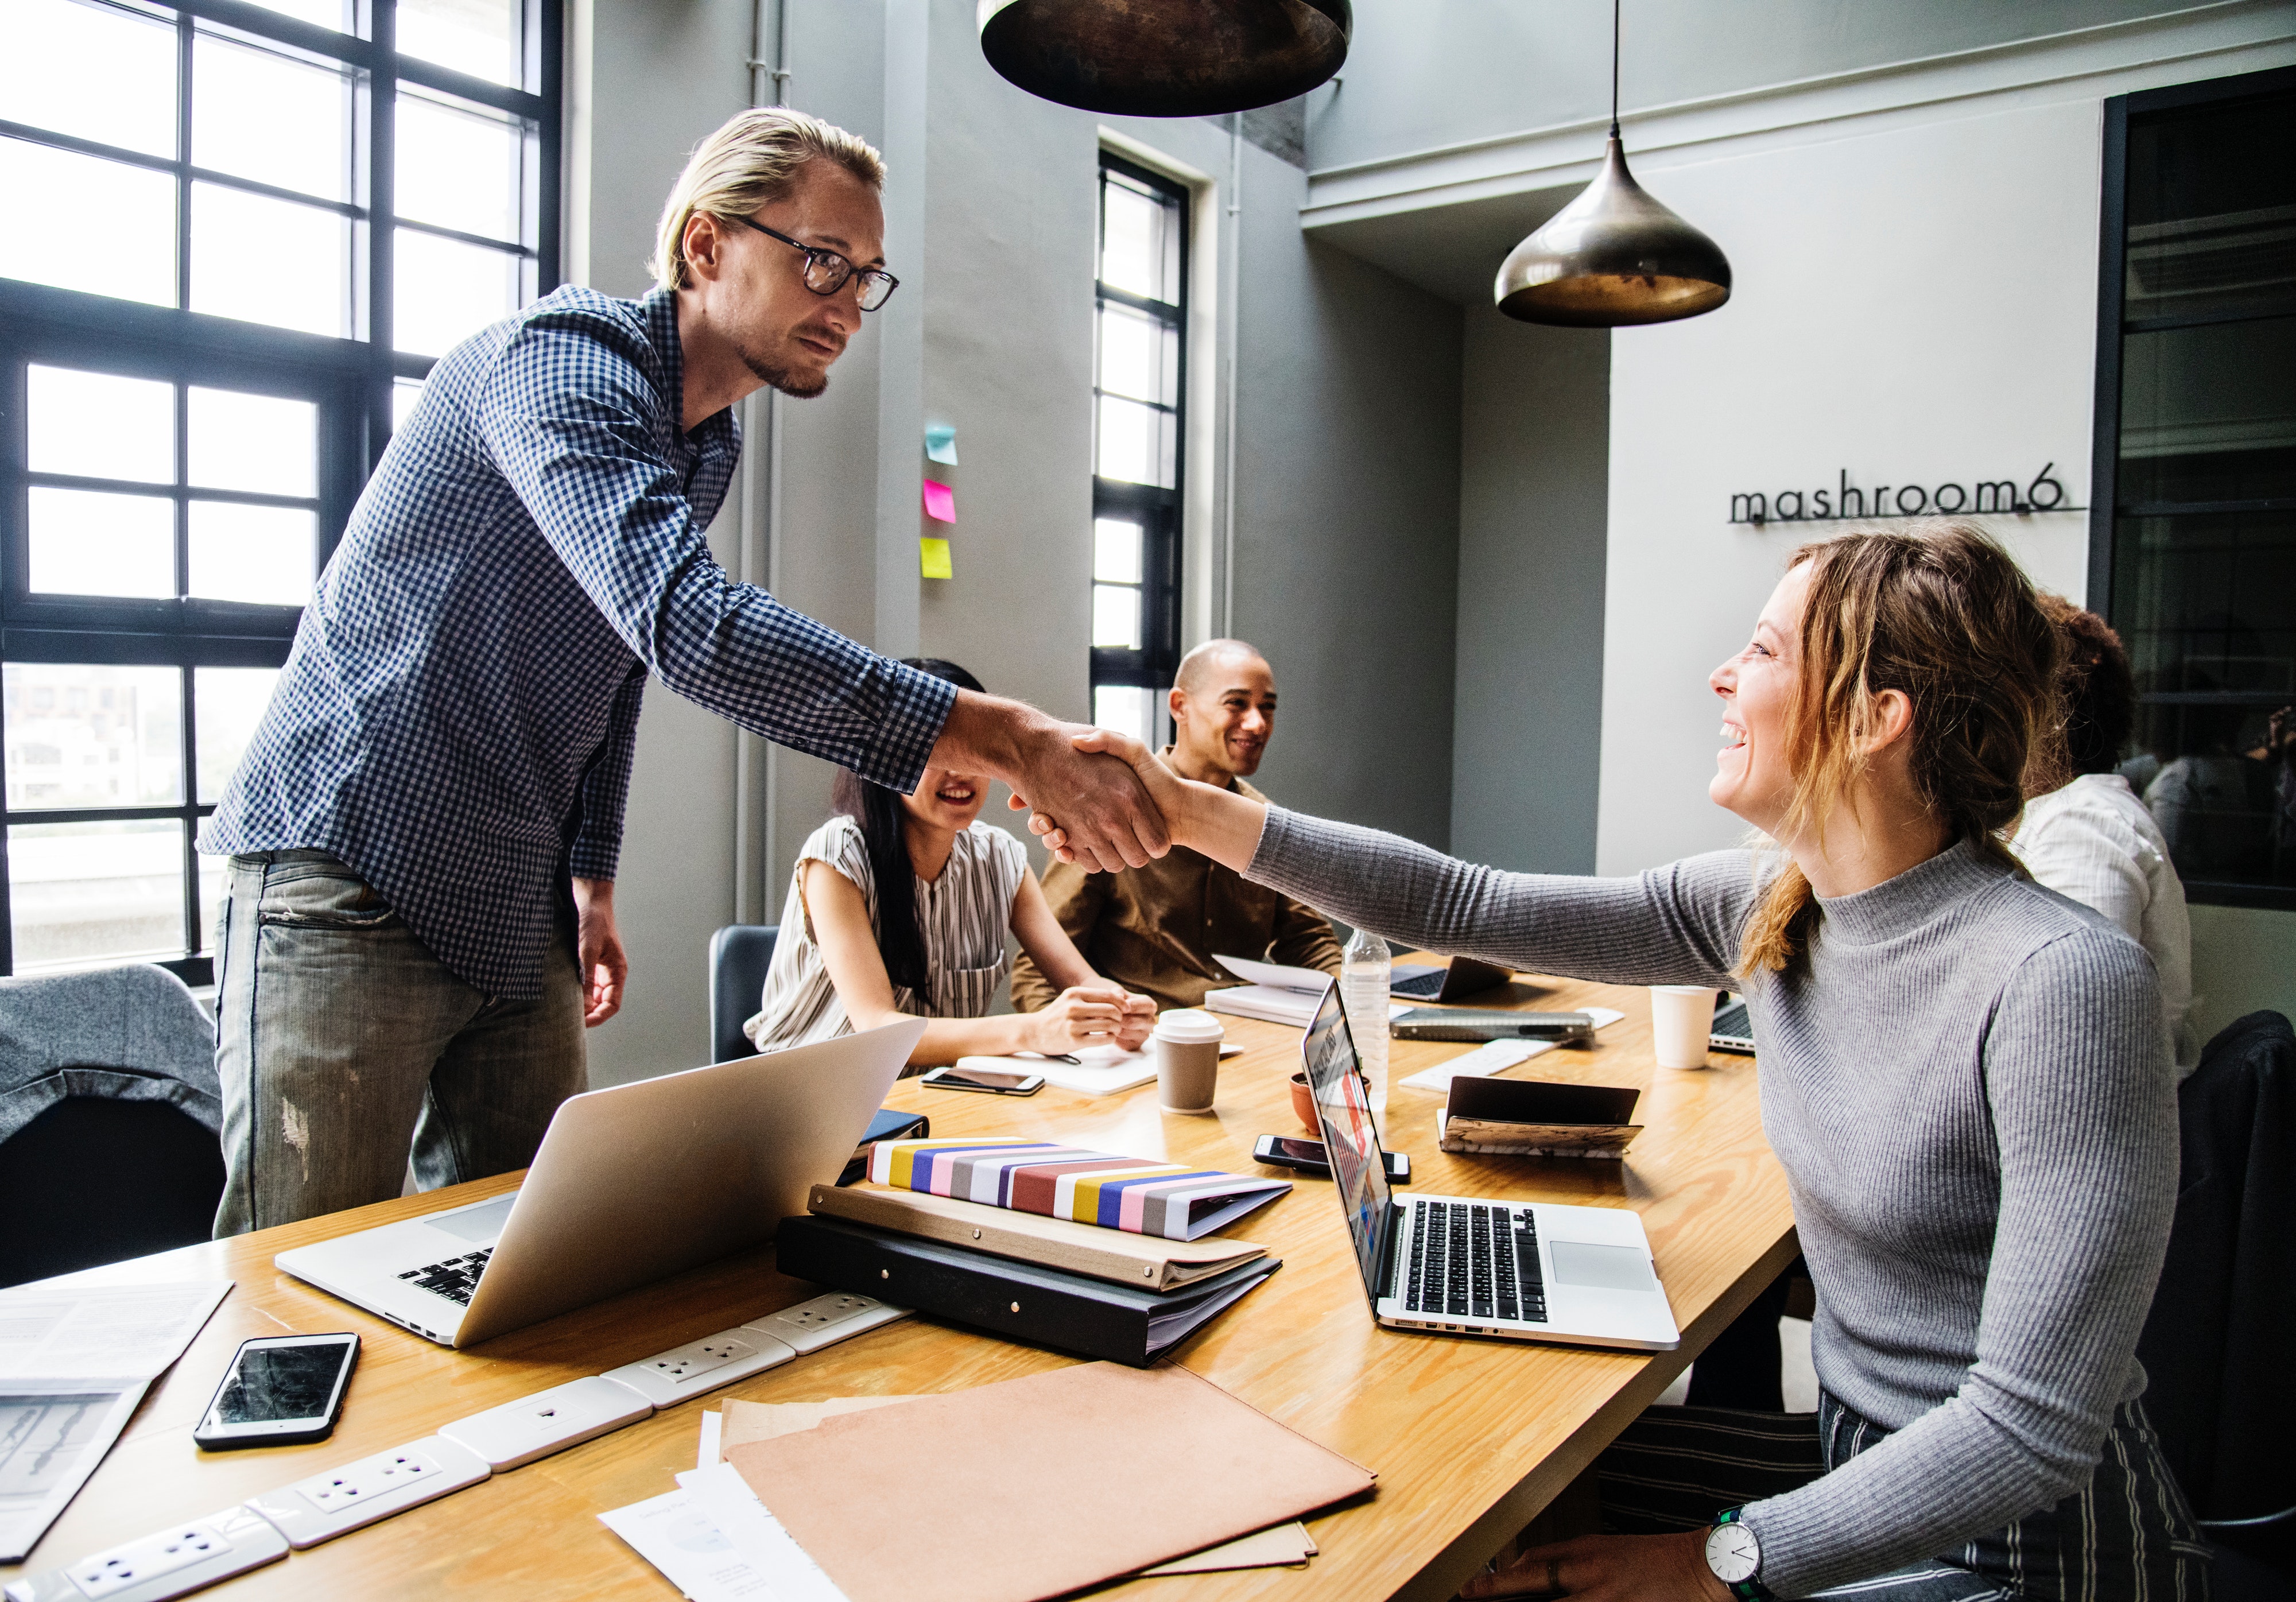
job, office, collaboration, design, interior design, white collar worker, conversation, learning, employment, hand, desk, furniture, interview, building, team, gesture, management